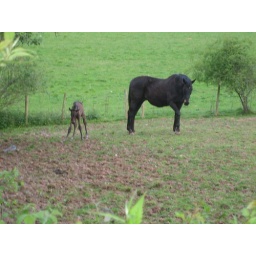
Born on Sunday night, and I heard dogs barking and all sorts when I was in bed and I thought aha.